Mayahuel

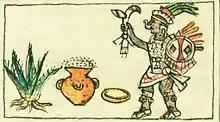
The making of pulque, as illustrated in the Florentine Codex (Book 1 Appendix, fo.40)

Maguey is a flowering plant of the genus "Agave", native to parts of southwestern modern United States and Mexico. The depictions of Mayahuel in the Codex Borgia and the Codex Borbonicus show the deity perched upon a maguey plant. The deity's positioning in both illustrations, as well as the same blue pigment used to depict her body and the body of the maguey plant on Page 8 of the Codex Borbonicus, give the sense that she and the plant are one. Furthermore, the Codex Borbonicus displays Mayahuel as holding what looks like rope, presumably spun from the maguey plant fibers. Rope was only one of the many products extracted from the maguey plant. Products extracted from the maguey plant were used extensively across highlands and southeastern Mesoamerica, with the thorns used in ritual bloodletting ceremonies and fibers extracted from the leaves worked into ropes, netting, bags, and cloth. Yet, perhaps the maguey product most well-known and celebrated by the Aztecs is the alcoholic beverage "octli", or later named pulque, produced from the fermented sap of the maguey plant and used prominently in many public ceremonies and on other ritual occasions. By extension, Mayahuel is also often shown in contexts associated with pulque. Although some secondary sources describe her as a "pulque goddess," she remains most strongly associated with the plant as the source, rather than pulque as the end product.